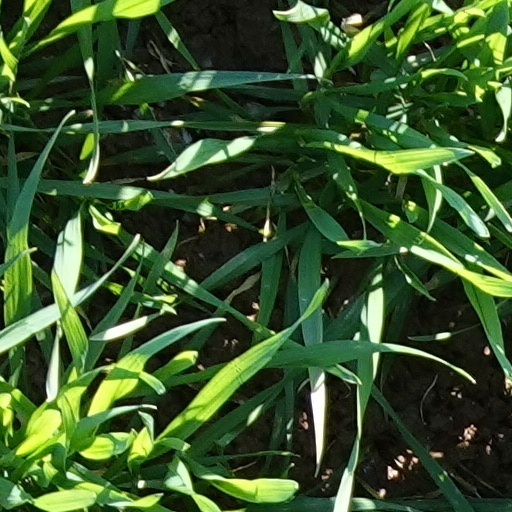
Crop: wheat